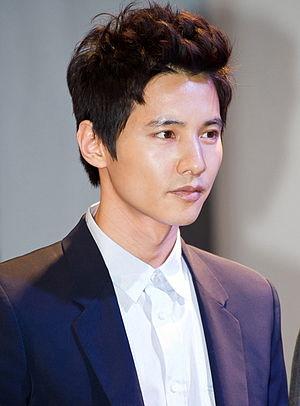
Won Bin, de son vrai nom Kim Do-jin, est né le 10 novembre 1977 à Jeongseon dans la province de Gangwon-do, en Corée du Sud. C'est un acteur et un mannequin très populaire en Asie.